Boeing 757

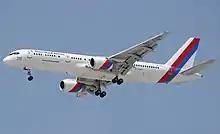
Side view of airliner in flight, with extended landing gear

The 757 interior allows seat arrangements of up to six per row with a single center aisle. Originally optimized for flights averaging two hours, the 757 features interior lighting and cabin architecture designs aimed at a more spacious impression. As on the 767, garment-bag-length overhead bins and a rear economy-class galley are standard equipment. The bins have twice the capacity as those on the preceding 727. To save weight, honeycomb sandwich is used for interior paneling and bins. Unlike previous evacuation slide designs which are not equipped for water landings, the 757's main exits feature combination slide rafts similar to those found on the 747. In the 1980s, Boeing altered the interior designs of its other narrow-body aircraft to be similar to that of the 757.